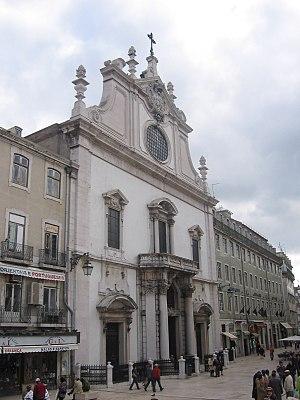
L'Expulsion est une chanson satirique française et montmartroise écrite par le chansonnier Maurice Mac-Nab, sur une musique de Camille Baron.
Cet article recense les monuments nationaux du district de Lisbonne, au Portugal.